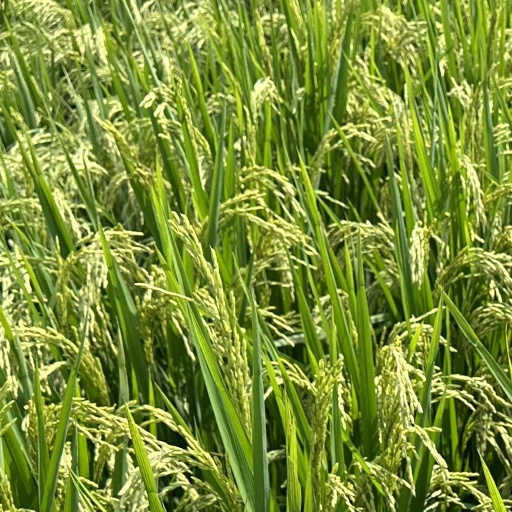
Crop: rice